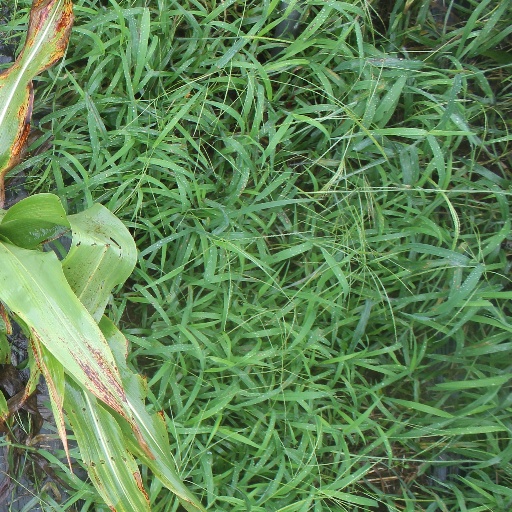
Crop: sorghum